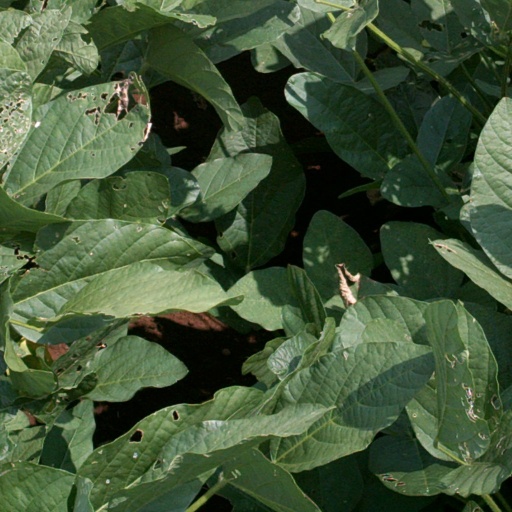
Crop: soybean